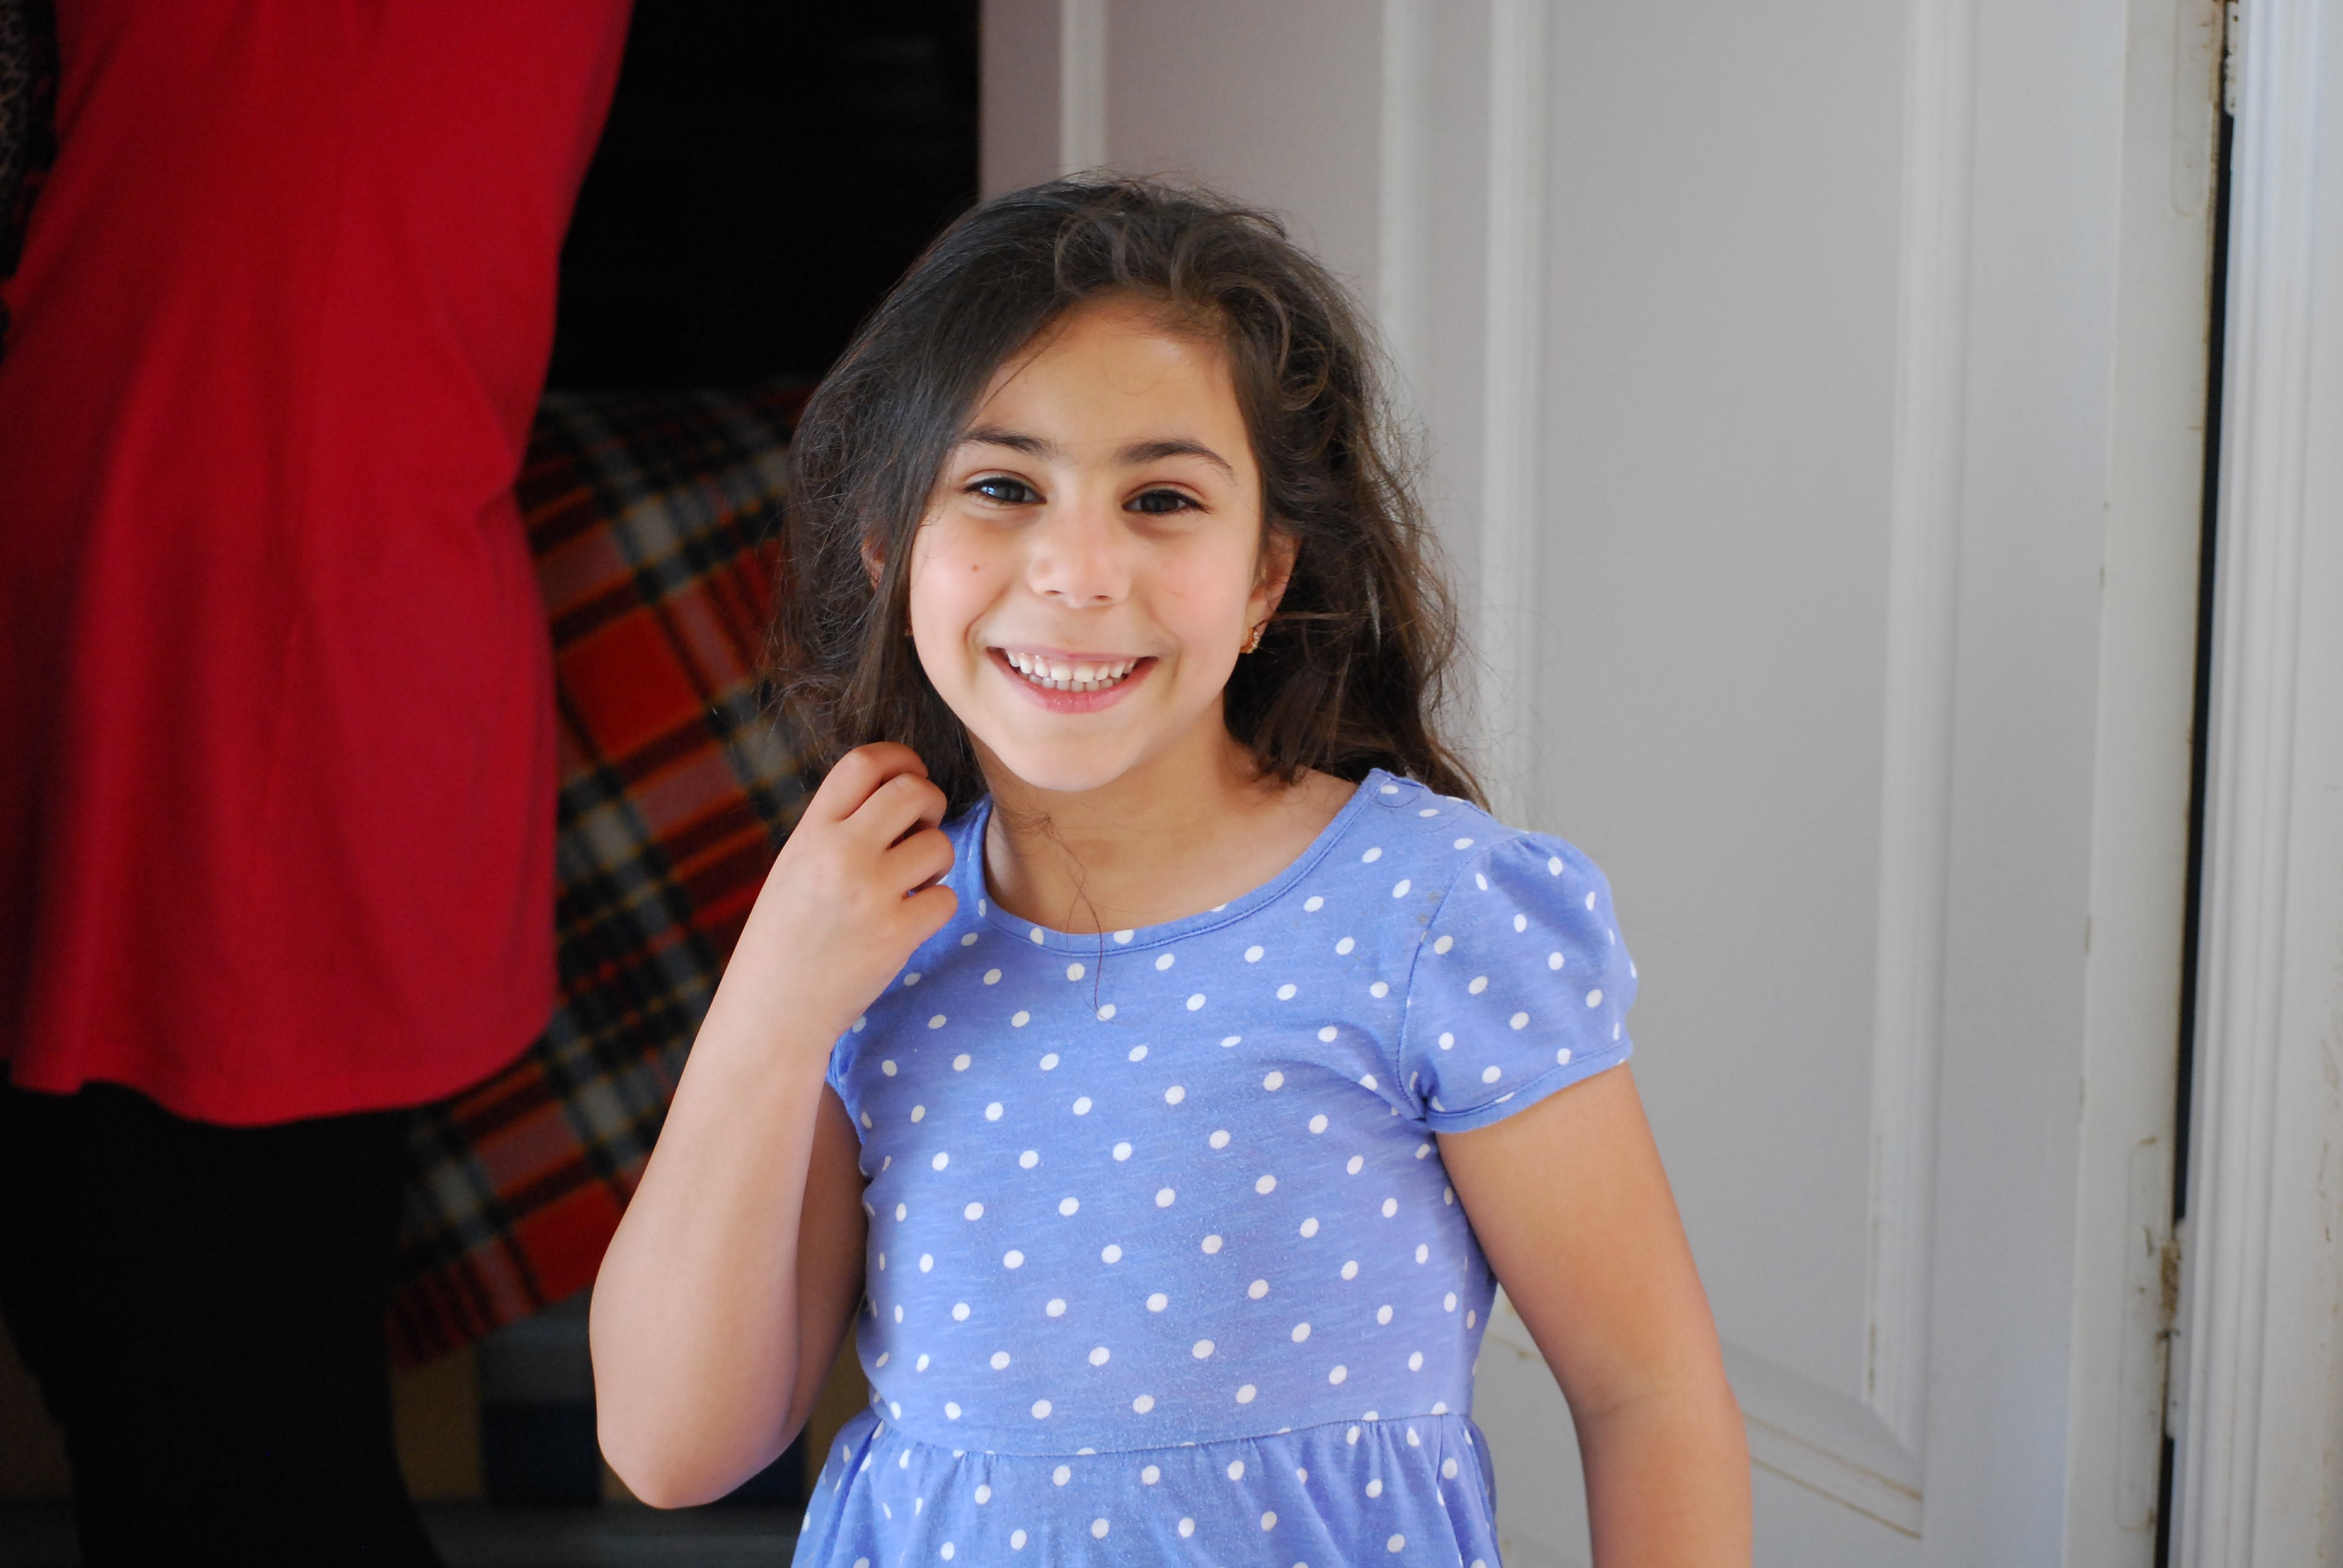
people, child, smile, dress, design, happiness